Abdul Rashid Ghazi

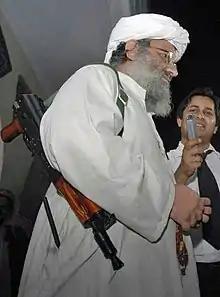
Ghazi was often seen carrying an AK-74, following an attempted assassination

In 2001, when the country's religious parties formed a coalition to protest the war in Afghanistan, Ghazi emerged as a central figure in the movement. He played a key role in organizing demonstrations across Islamabad and was appointed as the coalition's chief spokesperson. Ghazi publicly pledged support for the Taliban.